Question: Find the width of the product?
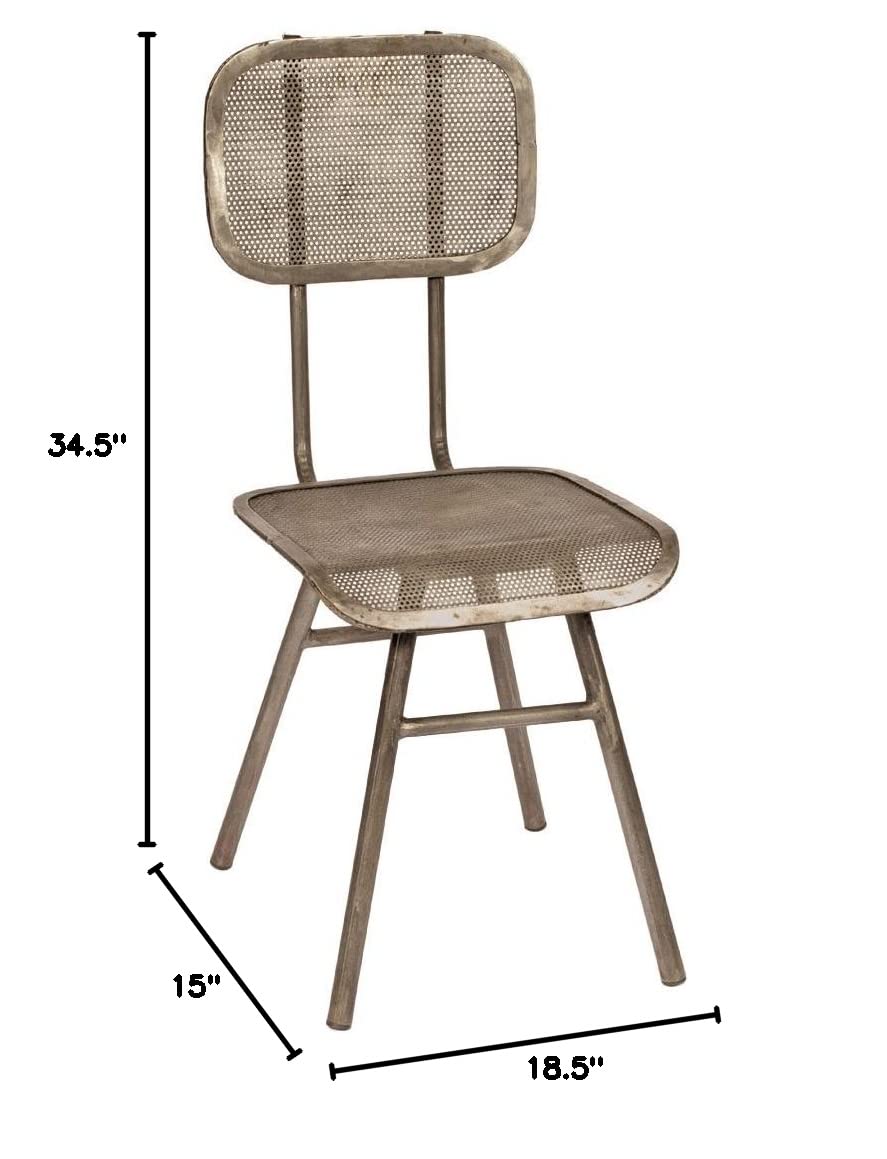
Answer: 18.5 inch